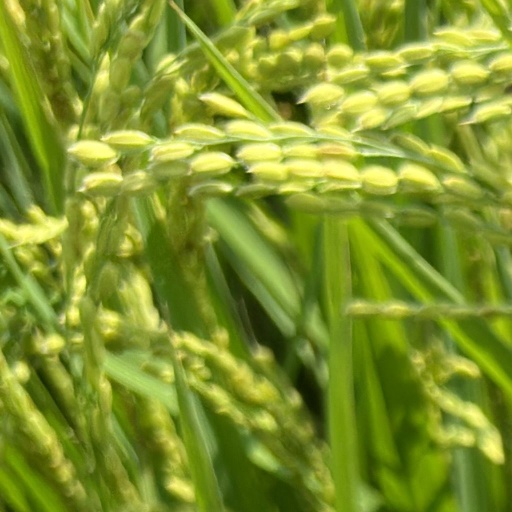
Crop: rice